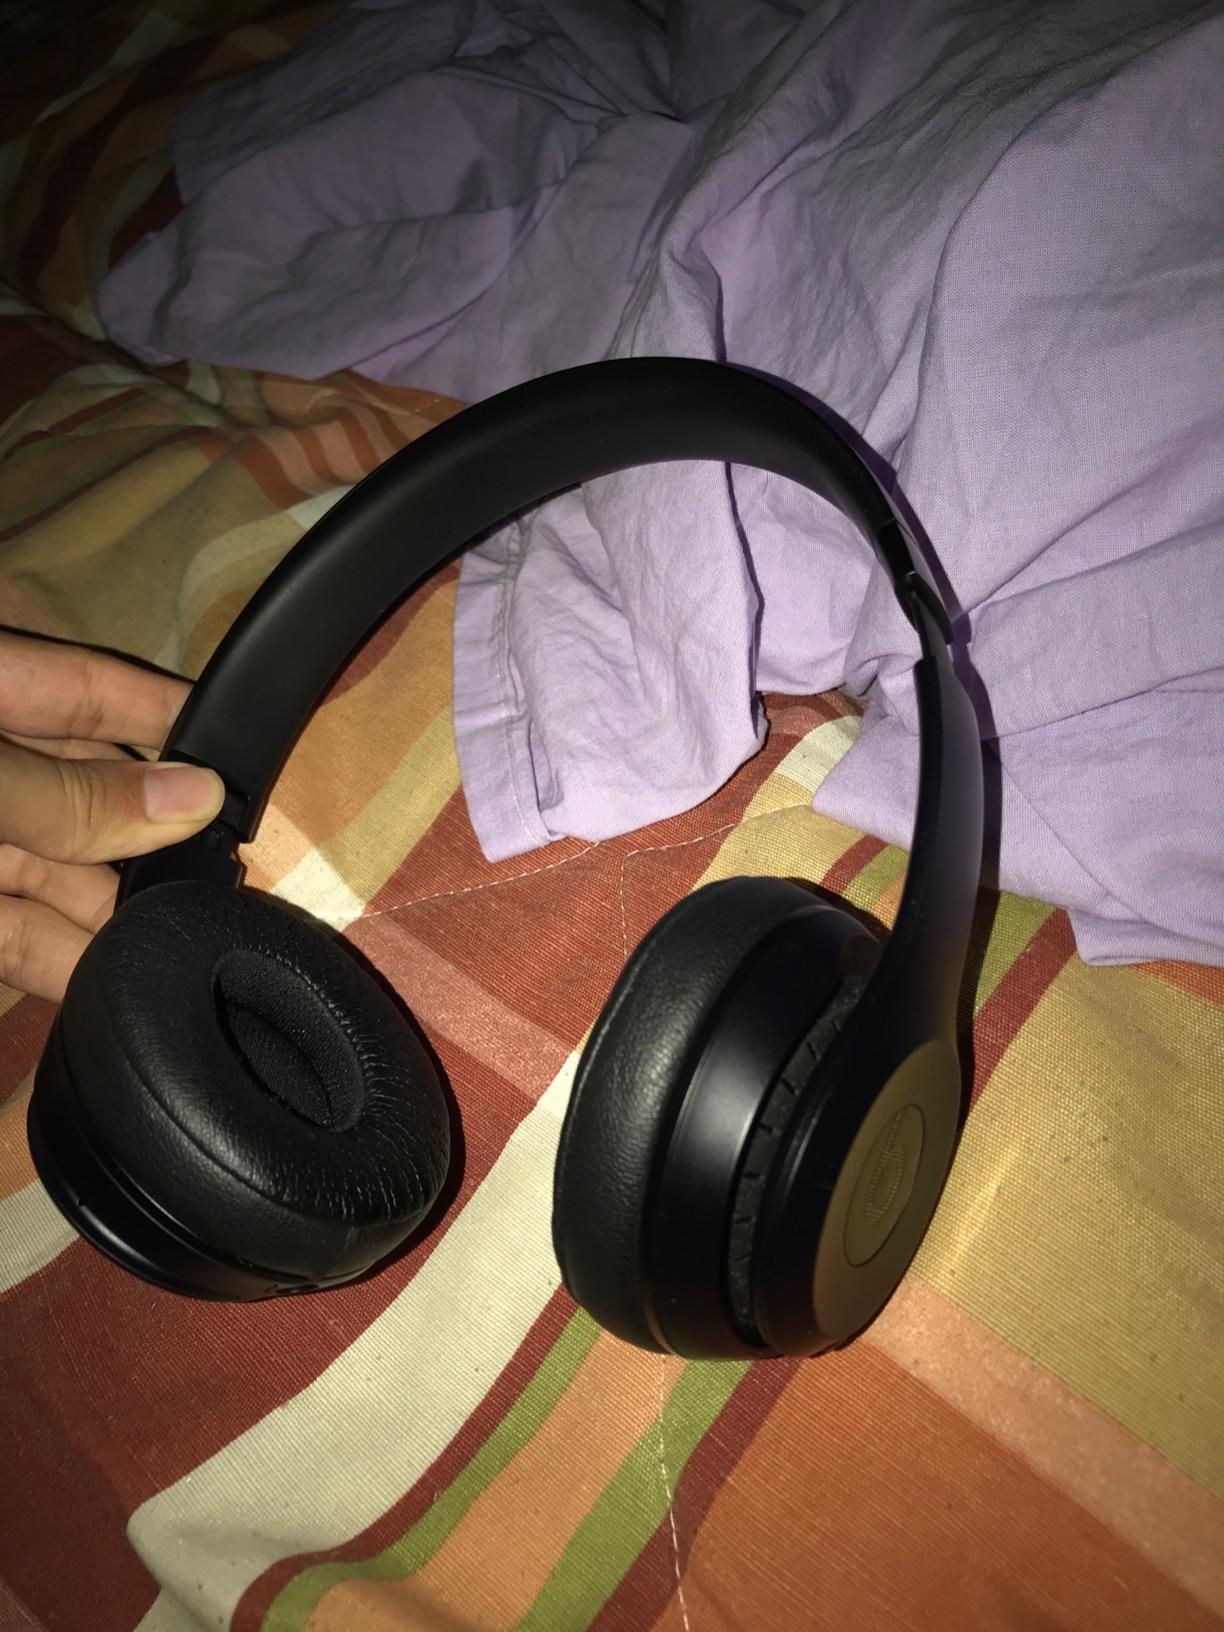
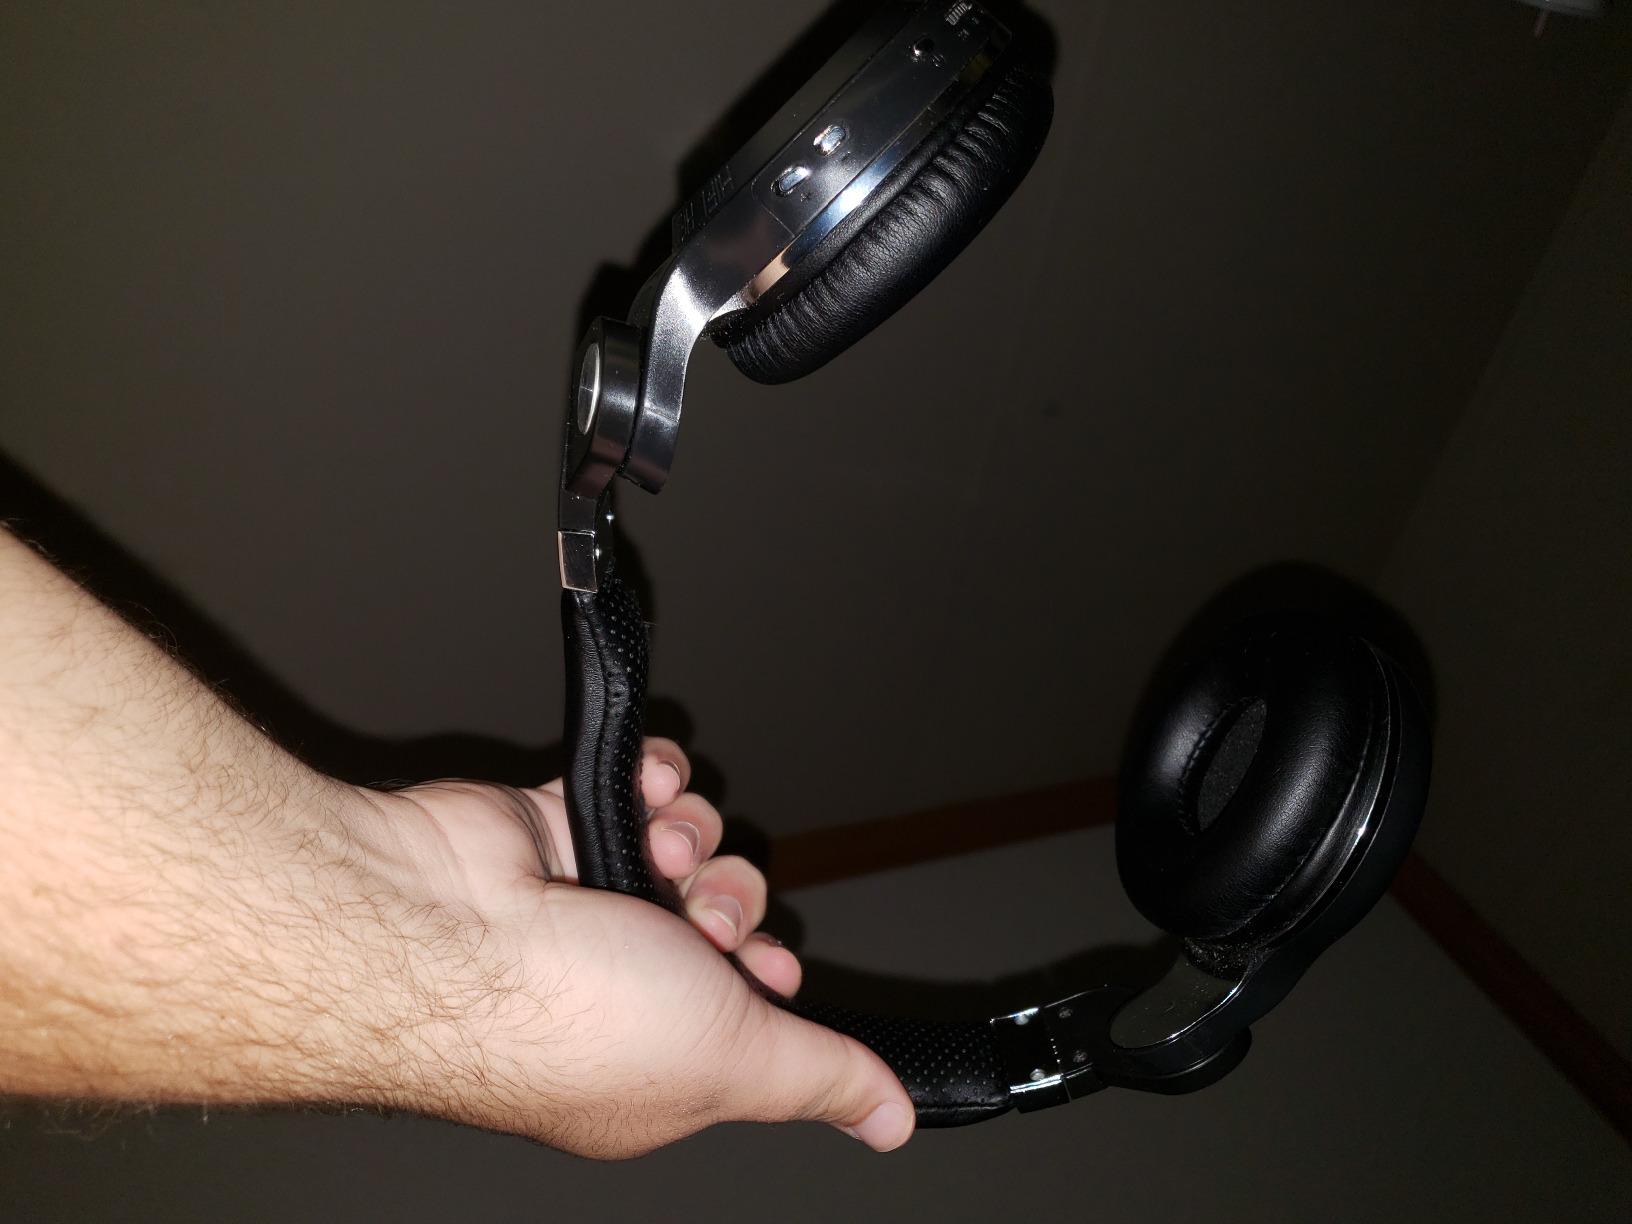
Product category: headphones
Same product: no